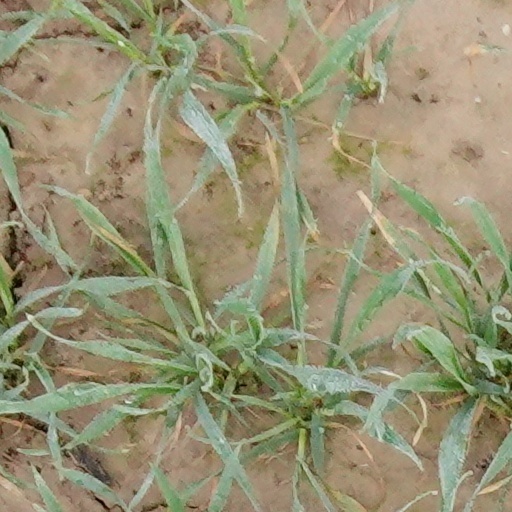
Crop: wheat